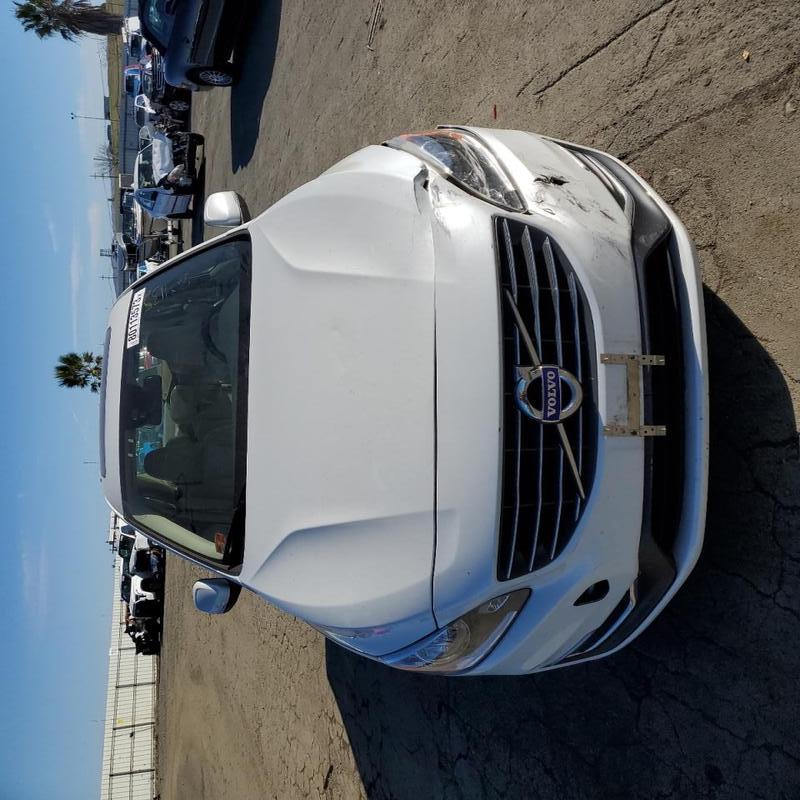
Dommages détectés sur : plaque d'immatriculation avant, pare-choc avant, capot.
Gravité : majeur